Mark Hawthorne (author)

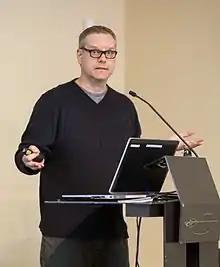
Hawthorne in 2016

Mark Franklyn Hawthorne (born 1962) is an American animal rights advocate, vegan, and writer.